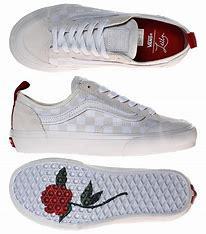
Brand: Vans
Model: Style 36